Rajendra Institute of Medical Sciences

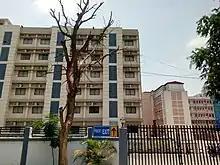
Paying wards, a part of Super Speciality block can also be seen

Super specialty building houses department of cardiology, cardio OPD, department of urology, department of pediatric surgery and has space for other departments developing in future. Oncology block it has onco OPD, ward, OTs and central library on the top 2 floors.